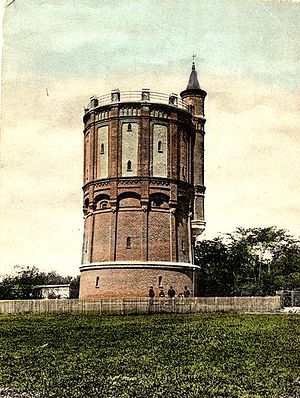
Johan Schrøder (arkitekt) / Udvalgte værker
Vandtårnet på H.A. Clausens Vej (nedrevet)
Johan Schrøder var en dansk arkitekt, der primært havde sit virke i København. Hans søn, Kay Schrøder, var også arkitekt. Schrøders festlige bygninger i historicistisk stil præger stadig hovedstaden. Schrøder var bror til maleren Bernhard Schrøder.